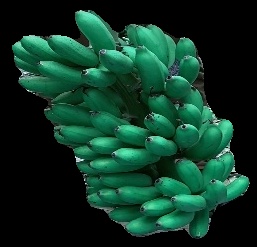
Variety: rasbale
Grade: grade1